Porsche 911

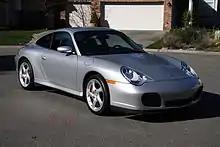
2002 996 Carrera 4S

For 1989, Porsche produced the 25th Anniversary Special Edition model to mark the 25th year of 911 production. The 1989 Porsche brochure lists production of 500 U.S. market cars, of which 300 were coupés (240 in silver metallic paint and 60 in satin black metallic), and 200 cabriolet models (160 in silver and 40 in black). All had "silk grey" leather with black accent piping and silk grey velour carpeting. Included were body colour Fuchs wheels in 6x16 (front) and 8x16 (rear), stitched leather console with an outside temperature gauge and a CD or cassette holder, a limited-slip differential, and a short shifting gear lever, as well as small bronze "25th Anniversary Special Edition" badges.